Forgotten (2017 film)

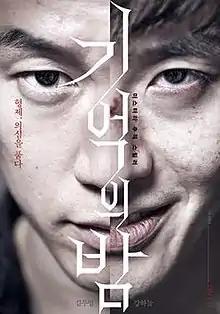
Theatrical release poster

Forgotten is a 2017 South Korean mystery thriller film written and directed by Jang Hang-jun. The film stars Kang Ha-neul and Kim Mu-yeol, with Moon Sung-keun and Na Young-hee in supporting roles.